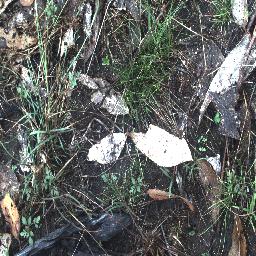
Label: negative